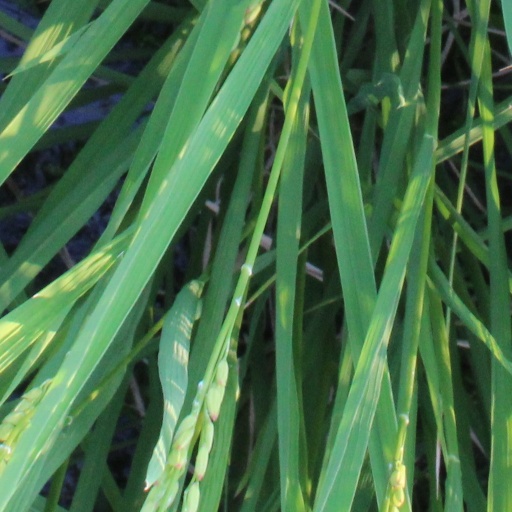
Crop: rice